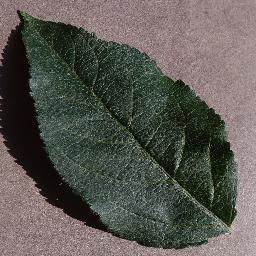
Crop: apple
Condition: healthy